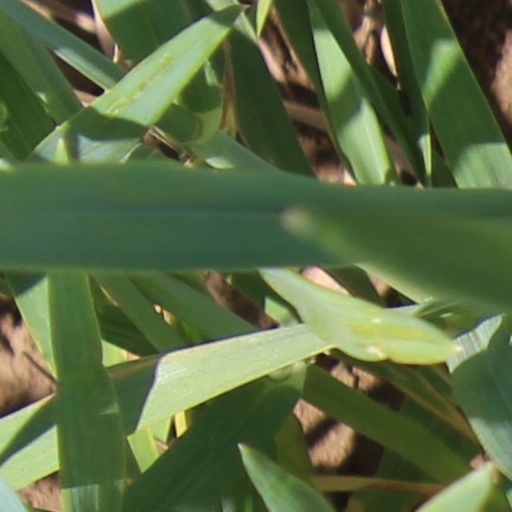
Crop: wheat